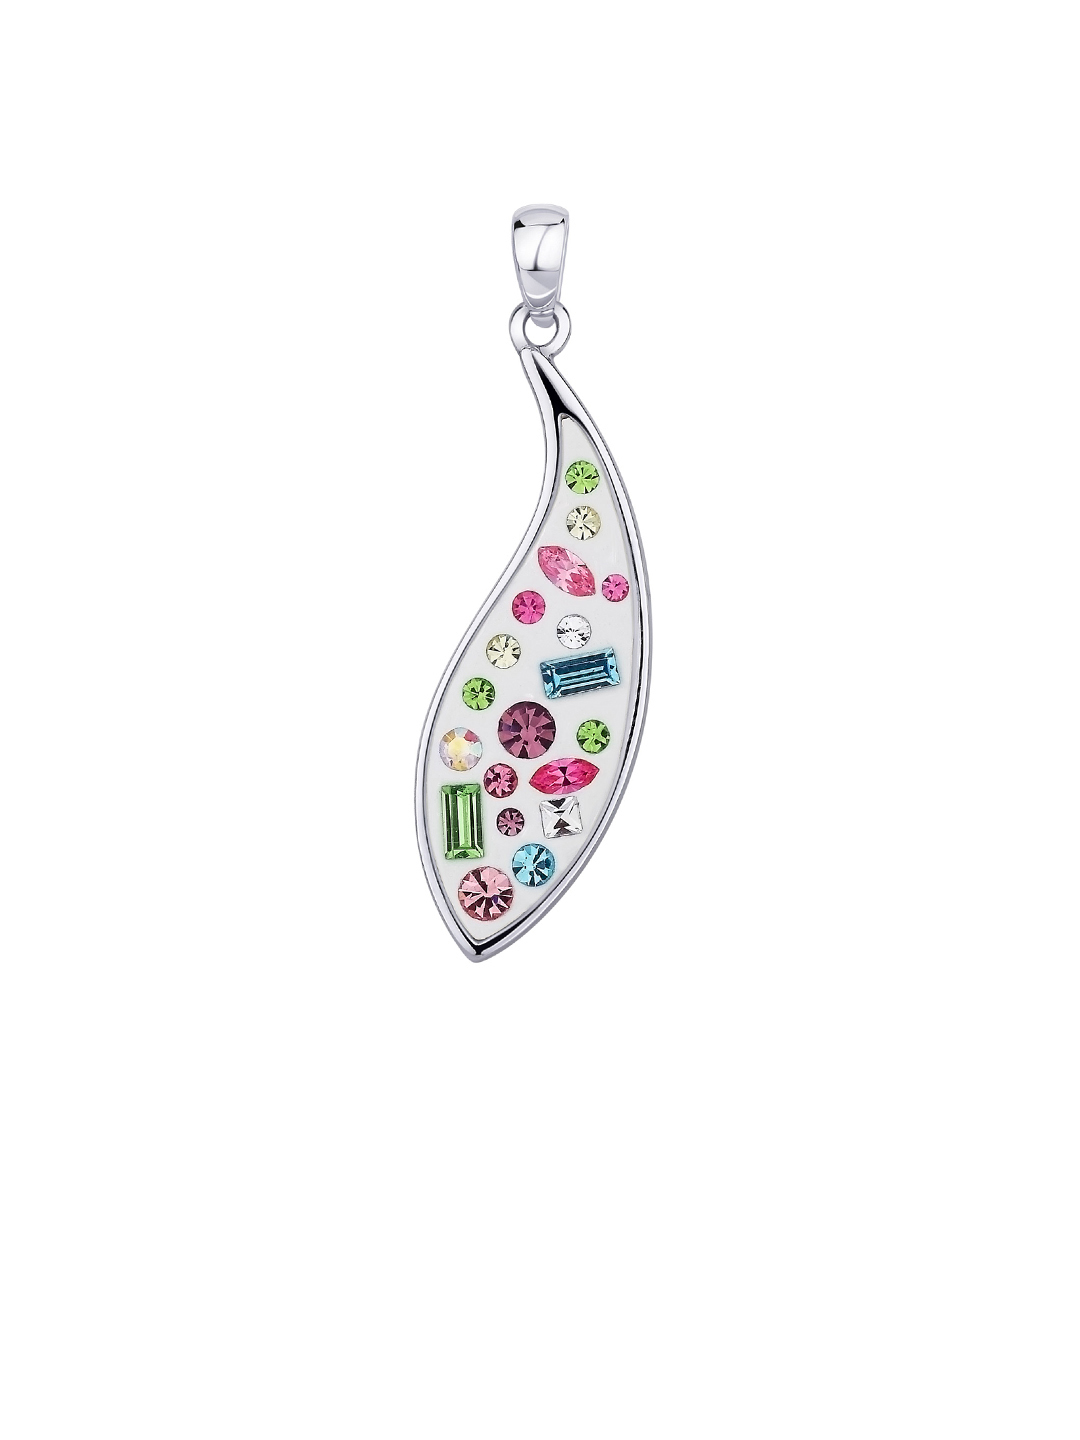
Lucera Women Silver Pendant
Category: Accessories / Jewellery / Pendant
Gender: Women
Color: Silver
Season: Summer 2015
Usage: Casual